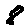
Label: 8